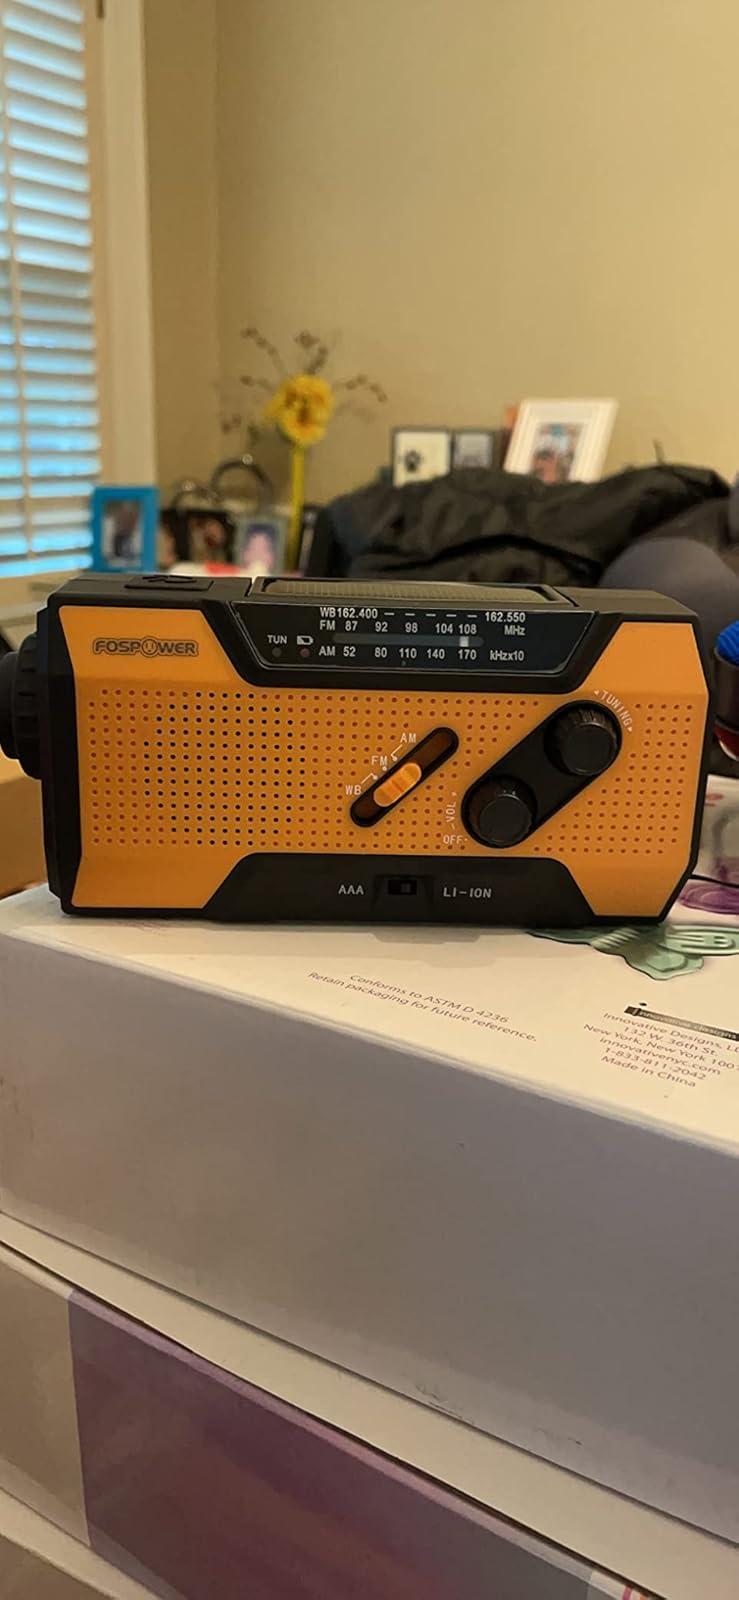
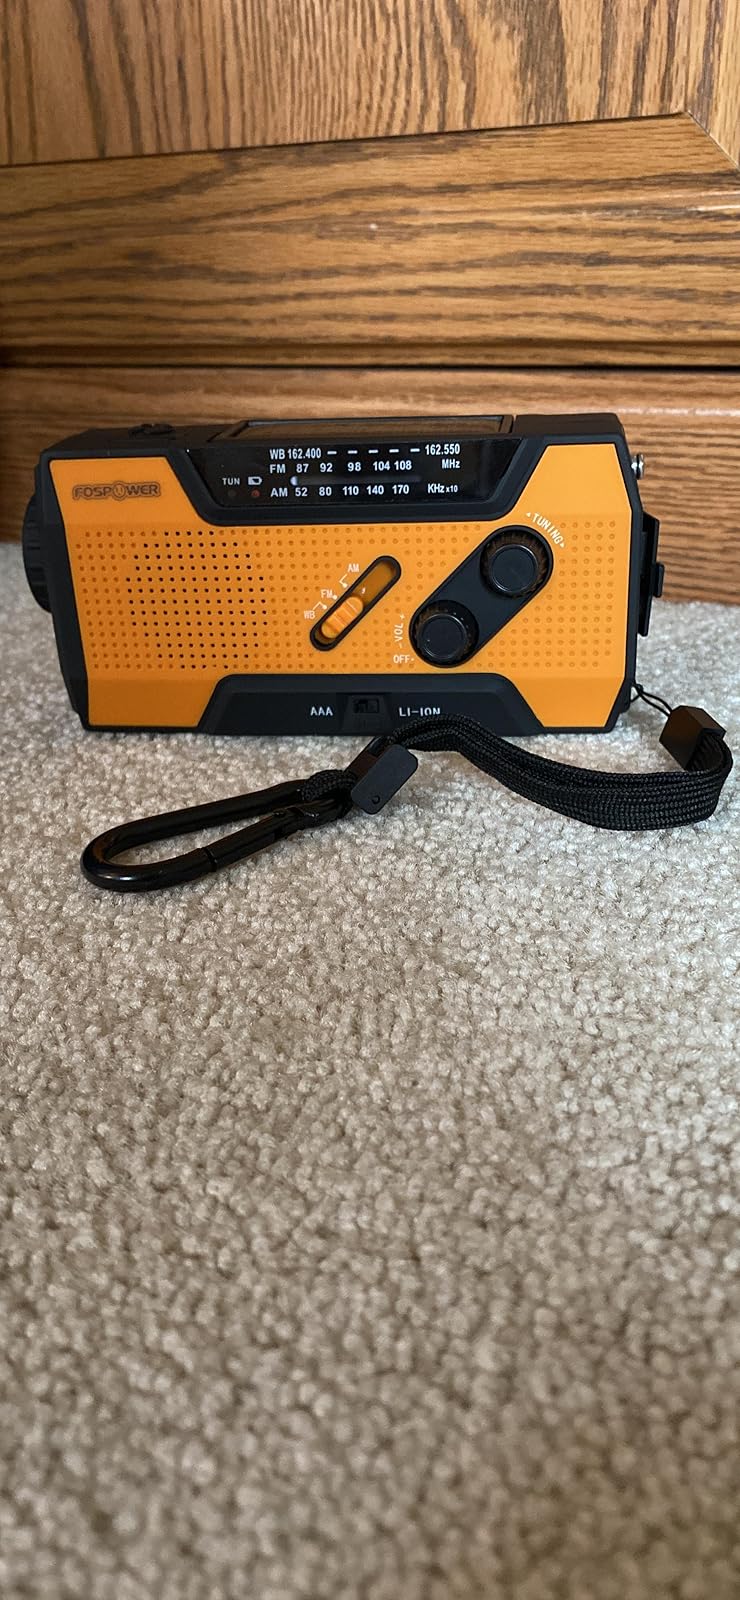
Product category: radio
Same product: yes